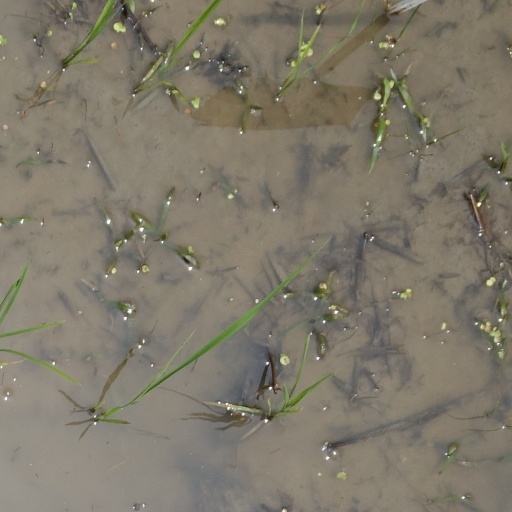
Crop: rice